Pleasant Hill, Saskatoon

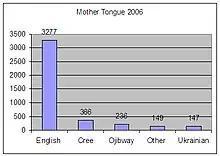
Mother tongue 2006

In 2006 there were 4,415 people living in the Pleasant Hill community area. The majority of homes in the Pleasant Hill Community are Multi Unit Dwellings. This area was first settled at the turn of the 20th century, the houses were generally built before 1908. Pleasant Hill has been a Vibrant Communities Partner since 2001 and benefits from various community developments by Quint Development Corporation and Children's Hunger and Education Project. In Pleasant Hill in 2006, the average household size was 2.2 and the homeownership was 25.5%. According to MLS data, the average sale price of a home as of 2013 was $186,367.